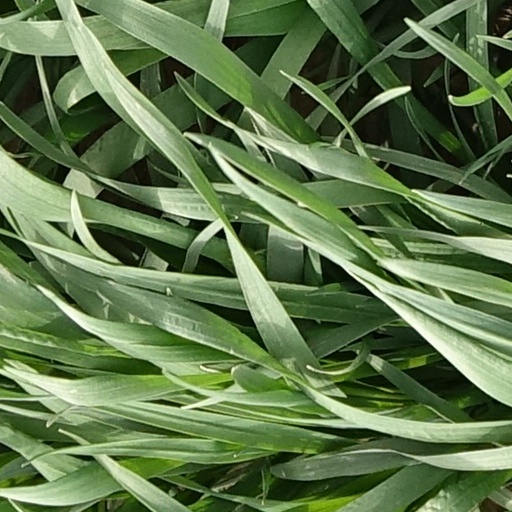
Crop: wheat